Joan Junceda

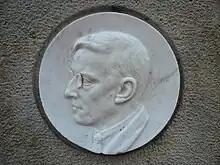
Image of Joan Junceda on a monument in Barcelona

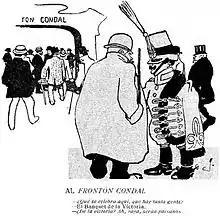
Cartoon by Joan Junceda ridiculing the Spanish Army that led to the attack on the Cu-Cut! head office by the military

Joan Junceda, full name Joan García Junceda i Supervia (13 February 1881 in Barcelona – 10 September 1948 in Blanes, Selva), was one of the most important Catalan artists and illustrators in the first half of the 20th century. His father was from Asturian origin. Junceda worked in many publications, including "¡Cu-Cut!", "Papitu", "Picarol" and "En Patufet".